Gap of Dunloe

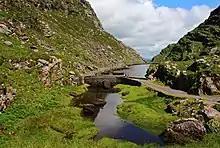
Looking northwards to the stone bridge before Black Lough

The Gap of Dunloe was formed 25,000 years ago during Ireland's last ice age as a result of a "glacial breach" where a glacier in the "Black Valley", part of the Templenoe Icecap, estimated to be over 500 metres deep, broke through the "Head of the Gap" and moved northwards carving out a U-shaped valley.